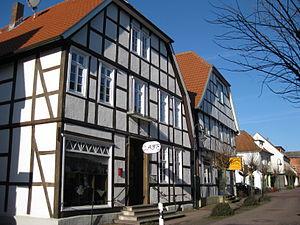
Ravensberger Straße 7 et 9 à Versmold Polski: Ravensberger Straße 7 i 9 Versmold, text on infoboard: Budynki przy ulicy Ravensberger Straße numer 7 i 9 pochodzą z XVIII wieku. Podczas gdy dom nummer 7 został wzniesiony przez rodzinę Delius jako najstarsza versmoldzka apteka, jednoczła 9 pierwotnie pomieszczenia handlowe z mieszkalnymi Pana Hökera